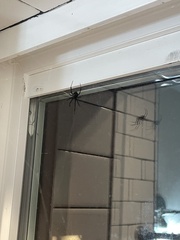
Species: Lactrodectus_hesperus